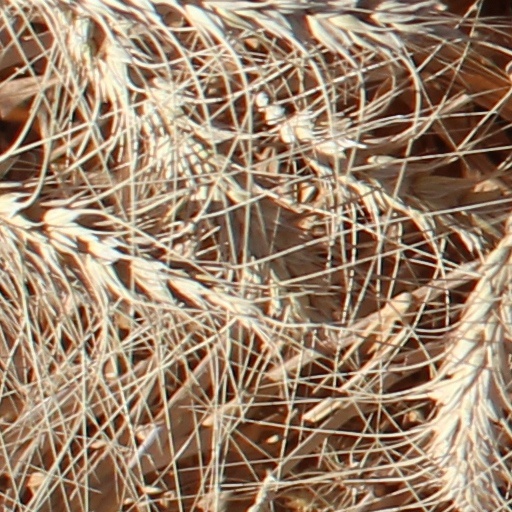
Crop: wheat